Social Democratic Party of America

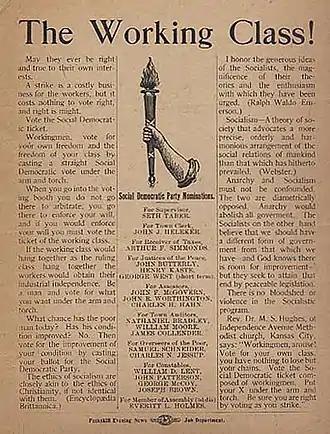
1900 leaflet of the Peekskill SDP which used an arm-and-torch logo reminiscent of the arm-and-hammer used by the Socialist Labor Party of America

The political action wing of the Social Democracy bolted the final day of the June 1898 Convention of the Social Democracy of America and instead held their own gathering at Hull House on South Halsted Street in Chicago. Since the gathering was held by a bolting faction of a convention formally called by the Social Democracy of America, subsequent party histories do not regard this first organizational meeting as a formal Convention—although the party organ established at the same time, the "Social Democratic Herald", did consider it as such.